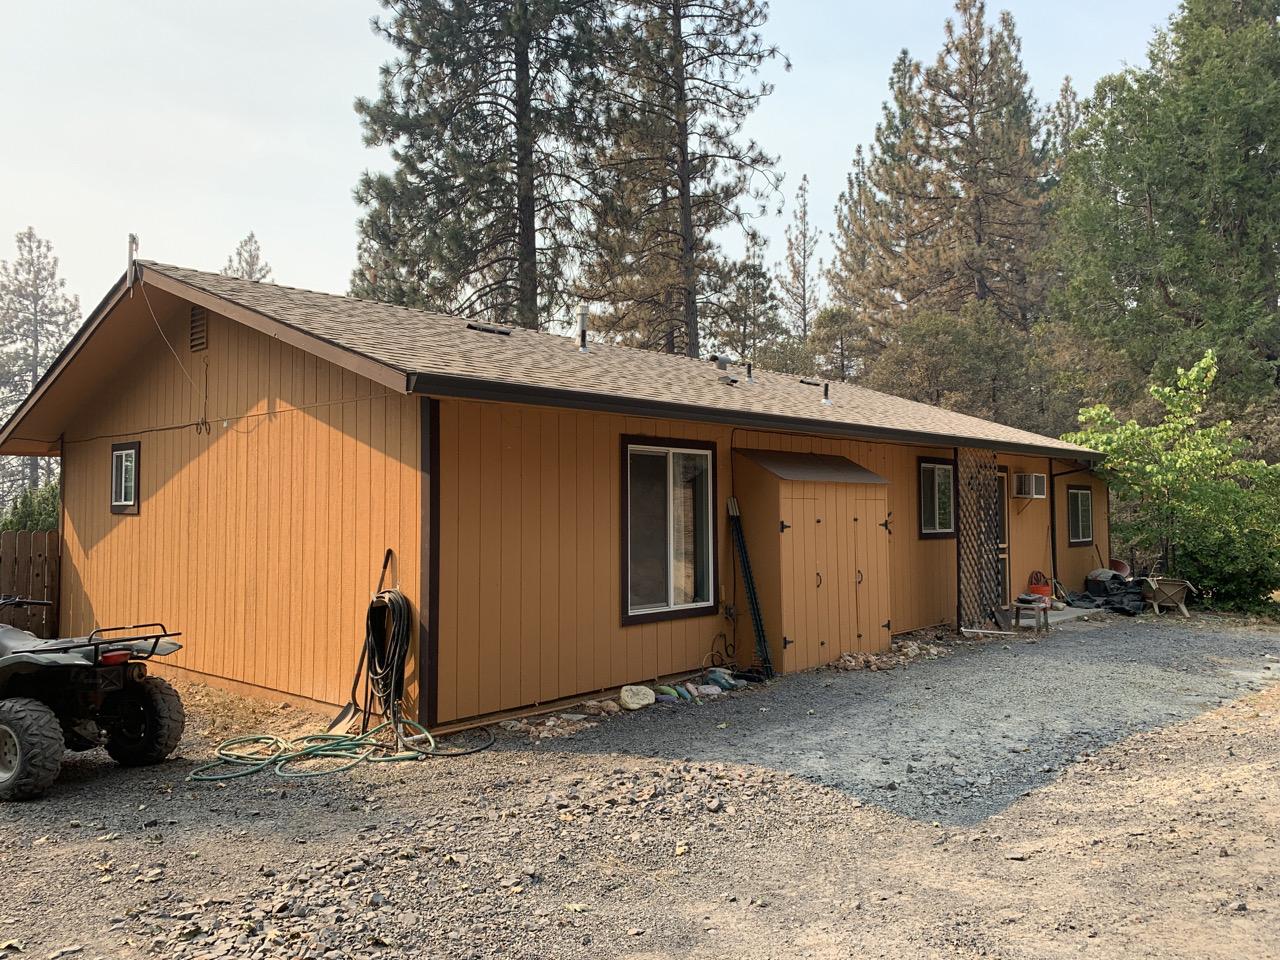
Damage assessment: no_damage